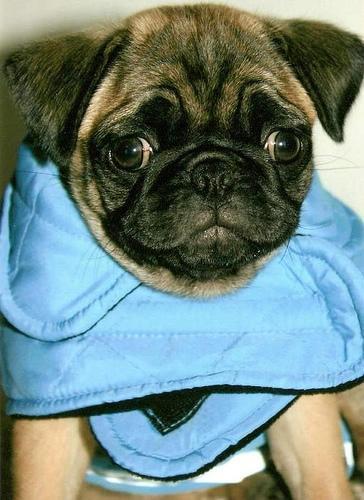
pug